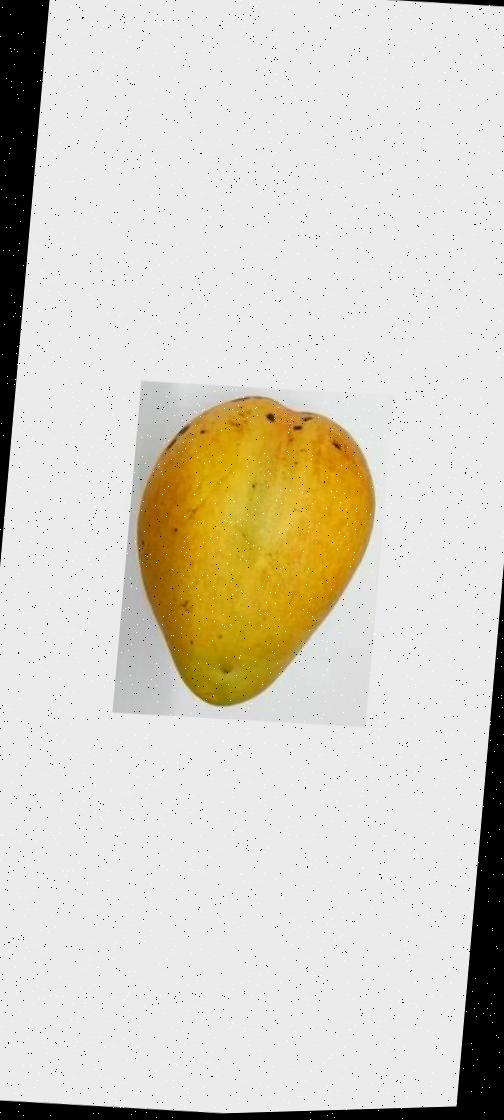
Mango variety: Bari-11